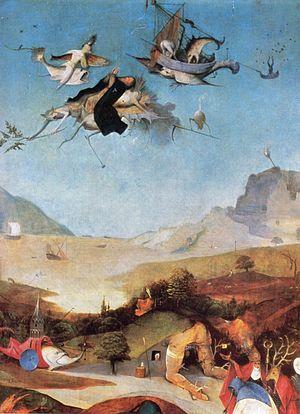
La Tentation de saint Antoine, ou Triptyque de la Tentation de saint Antoine, est un triptyque du peintre des Pays-Bas bourguignons Jérôme Bosch, actuellement exposé au Museu Nacional de Arte Antiga de Lisbonne. Dans cette huile sur panneau dont le panneau central mesure 131,5 × 119 cm et les panneaux latéraux chacun 131,5 × 53 cm, l'artiste peint une trilogie allégorique dont le thème essentiel est la lutte du Bien et du Mal représenté notamment par les vices, les impuretés et les sept péchés capitaux personnifiés de manière très expressive.